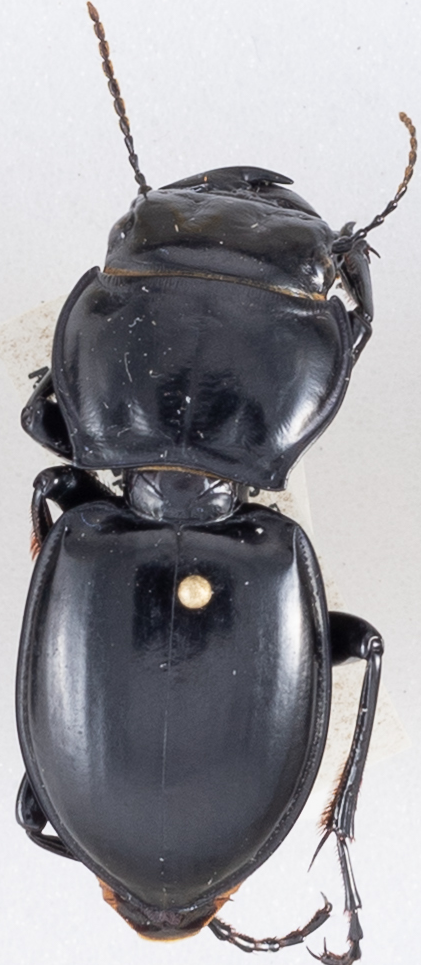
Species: Pasimachus californicus
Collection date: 2018-06-18
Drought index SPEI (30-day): -2.01
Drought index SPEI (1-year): -1.416
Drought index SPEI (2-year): -0.782